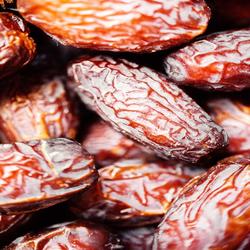
Label: Dates